Outlook Bridge

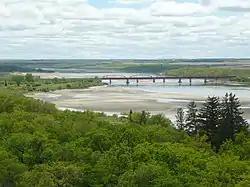
Outlook Bridges (old and new)

The Outlook Bridge is a Canadian traffic bridge that spans the South Saskatchewan River near Outlook, Saskatchewan and carries Highway 15.